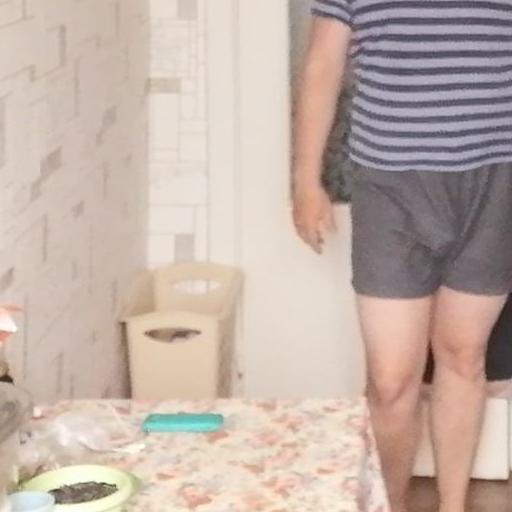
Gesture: no_gesture